Emperor Fushimi

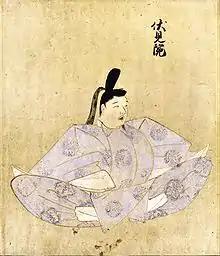
Fushimi, "Tenshi Sekkan Miei"

was the 92nd emperor of Japan, according to the traditional order of succession. His reign spanned the years from 1287 through 1298.